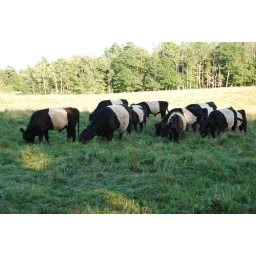
All of a sudden, we see cows running in the field in front of our site.